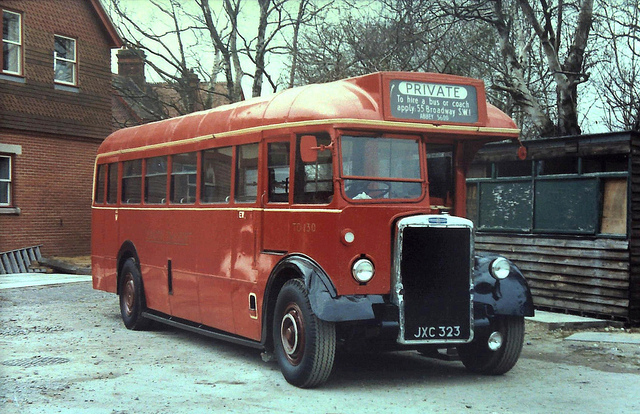
A red bus parked next to a small building.

A vintage red bus is parked outside a brick building.

An old red bus has a private sign on it.

An older model bus parked in the snow outside a building.

An old red bus parked beside a brick building.